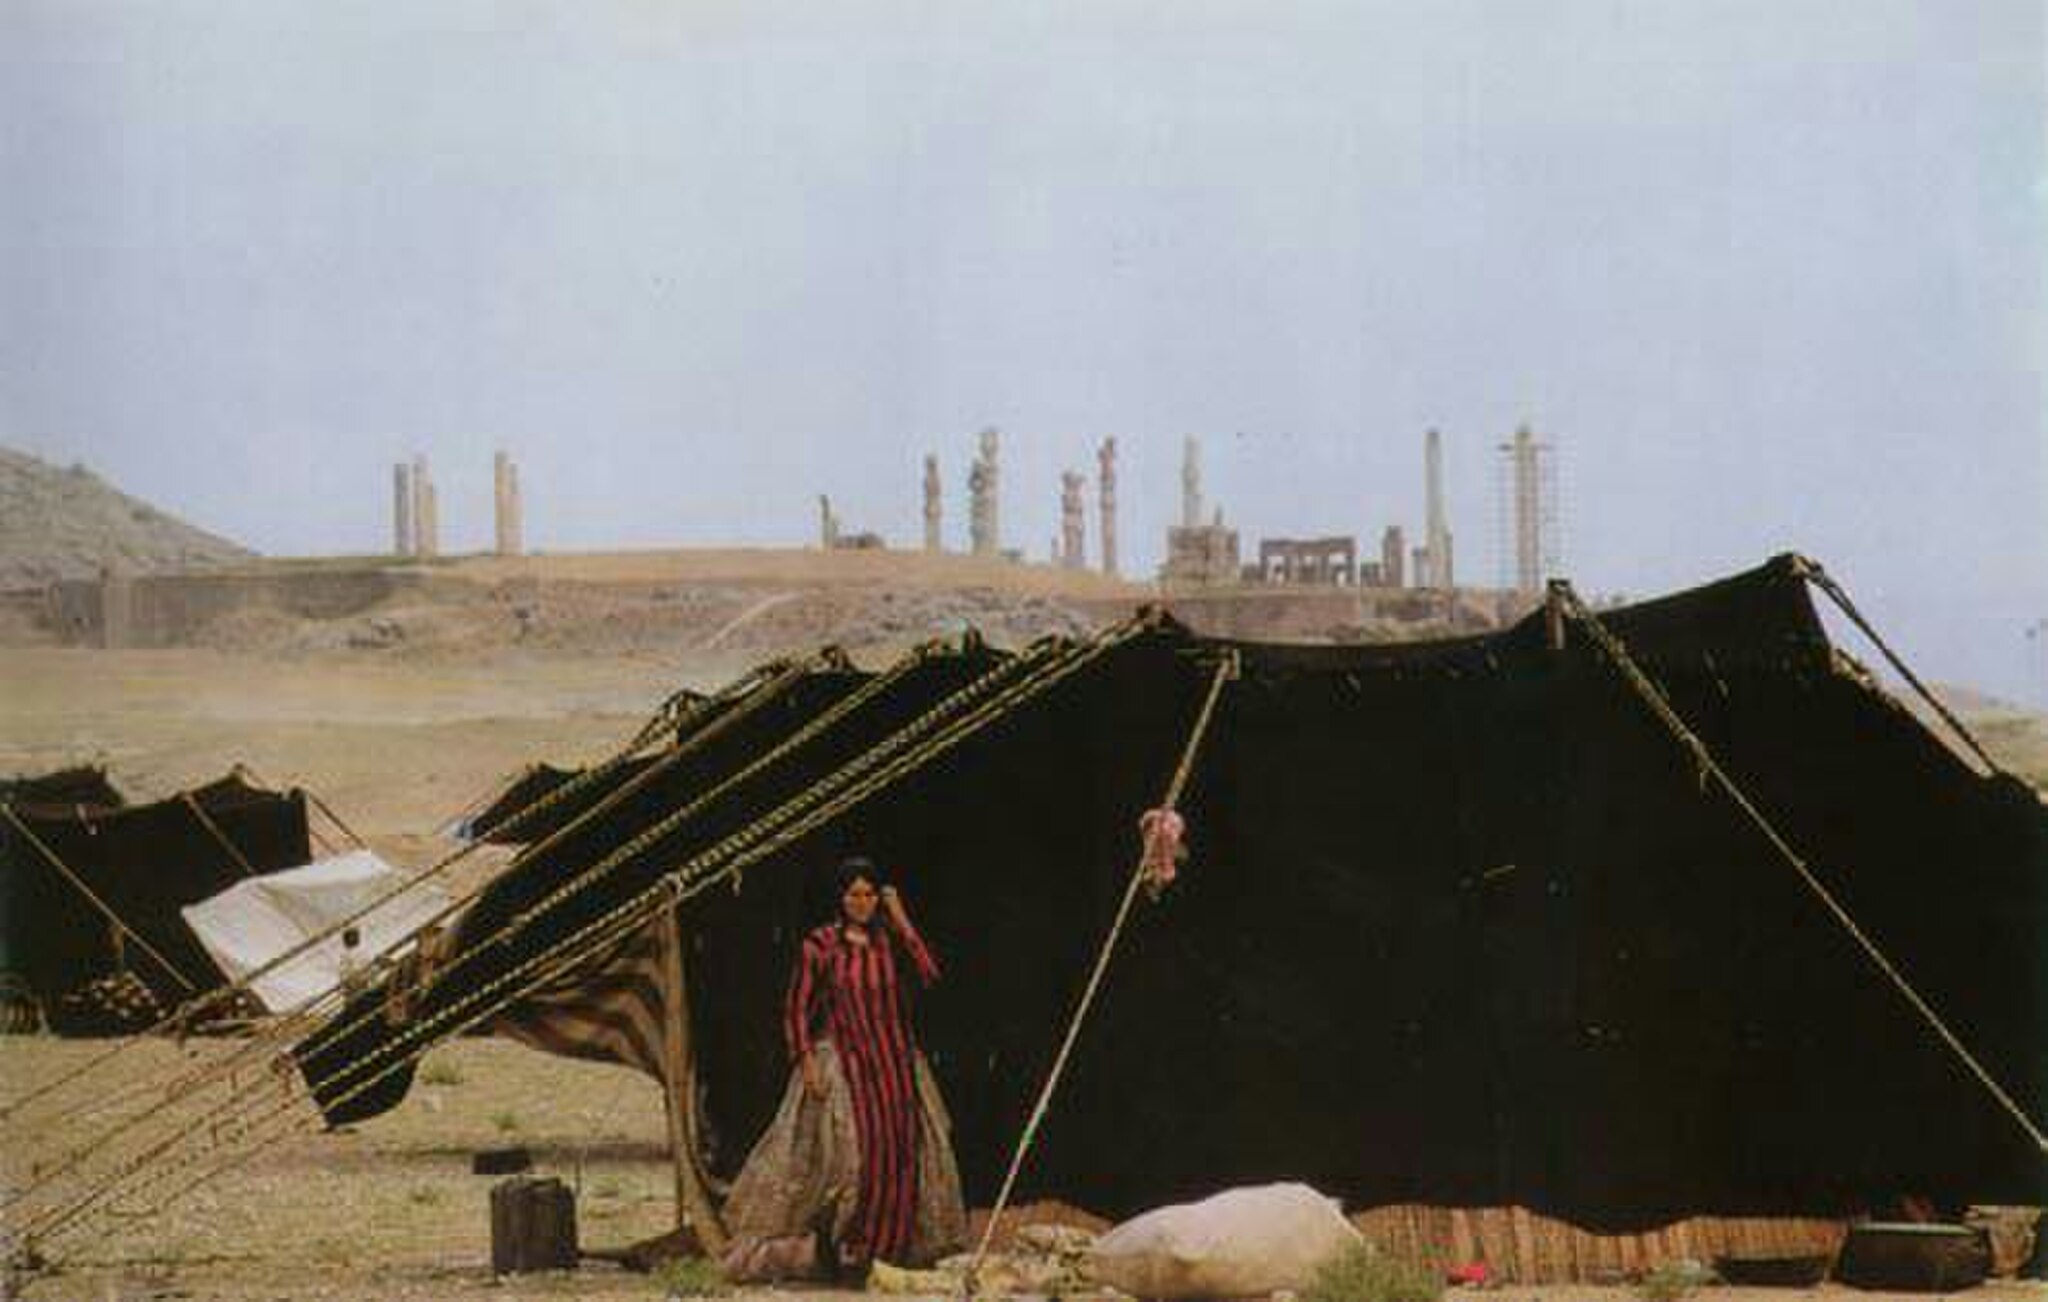
Title: Basseri woman in Persepolis
Description: A Basseri woman in Persepolis
Date: 2020-07-12
Categories: PD Iran, Uploaded from Persian Wikipedia using UploadWizard, Uploaded via Campaign:fa, People in Persepolis, Basseries of Fars Province